Domodossola–Locarno railway line

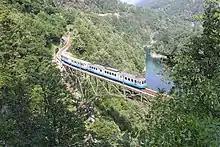
ABe 8/8 23 passing Ruinacci bridge over Palagnedra lake

Following a convention signed in Rome on 12 November 1918 between the plenipotentiaries Sidney Sonnino and De Segesser, respectively, of the King of Italy and the Federal Council of the Swiss Confederation, the construction of the railway began. The railway started with an initiative mainly due to the then-Mayor of Locarno, Francis Dance. The builders used part of the existing metre gauge at the start of the eastern end of the new line. This set the metre gauge of the whole line. The new line from to opened on 27 November 1923. The Ponte Brolla-Bignasco section closed in 1965. The line was re-routed to a new underground station at in 1990.